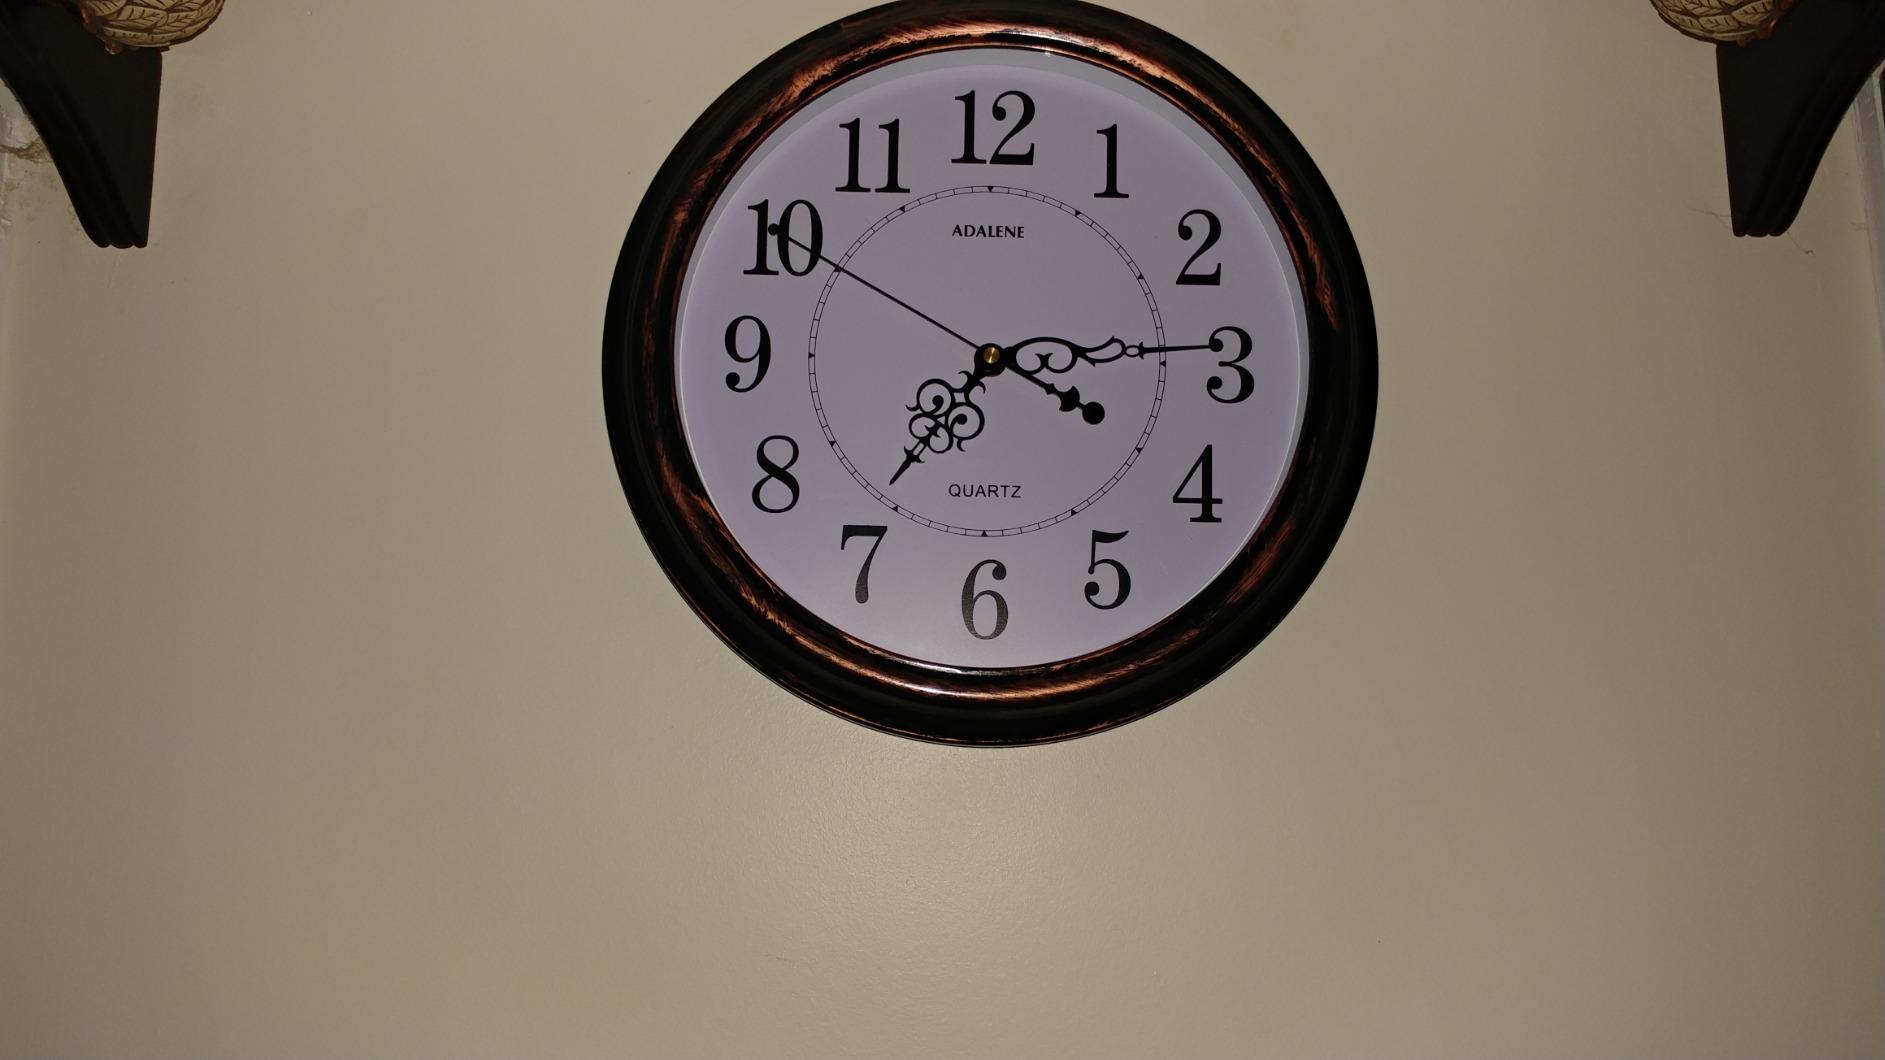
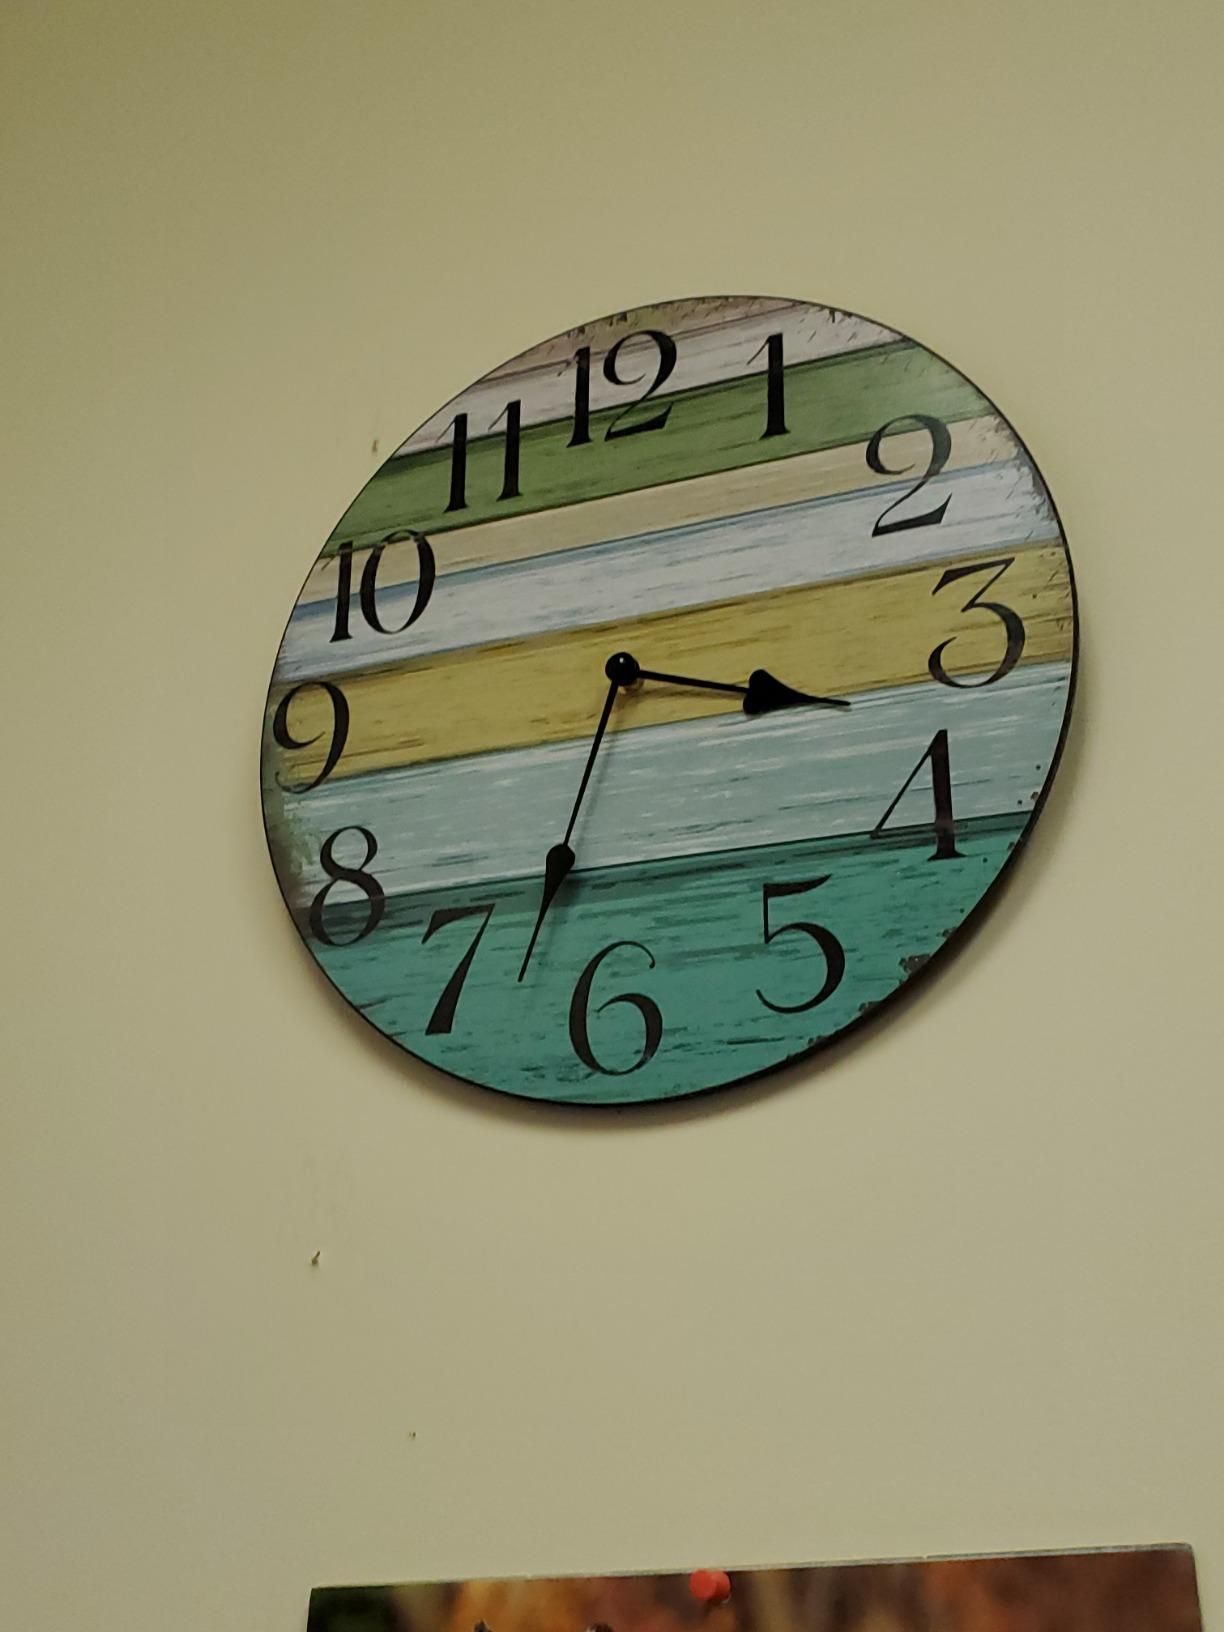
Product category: clock
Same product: no